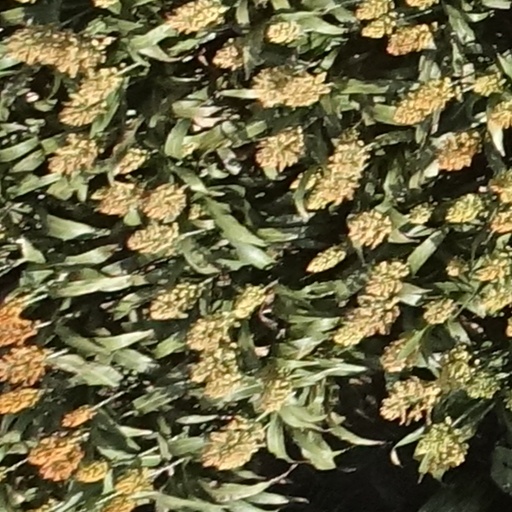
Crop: sorghum